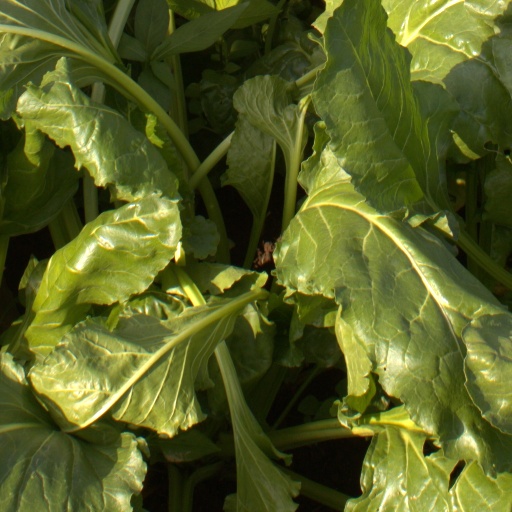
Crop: sugar beet